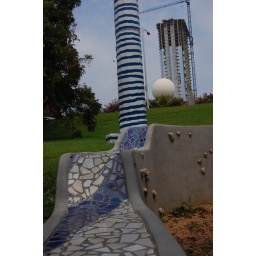
A rock sculpture to hide a power pole by the Town Lake hike and bike trail.